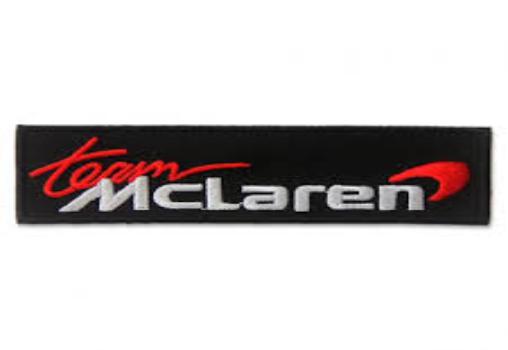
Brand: mclaren
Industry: Transportation